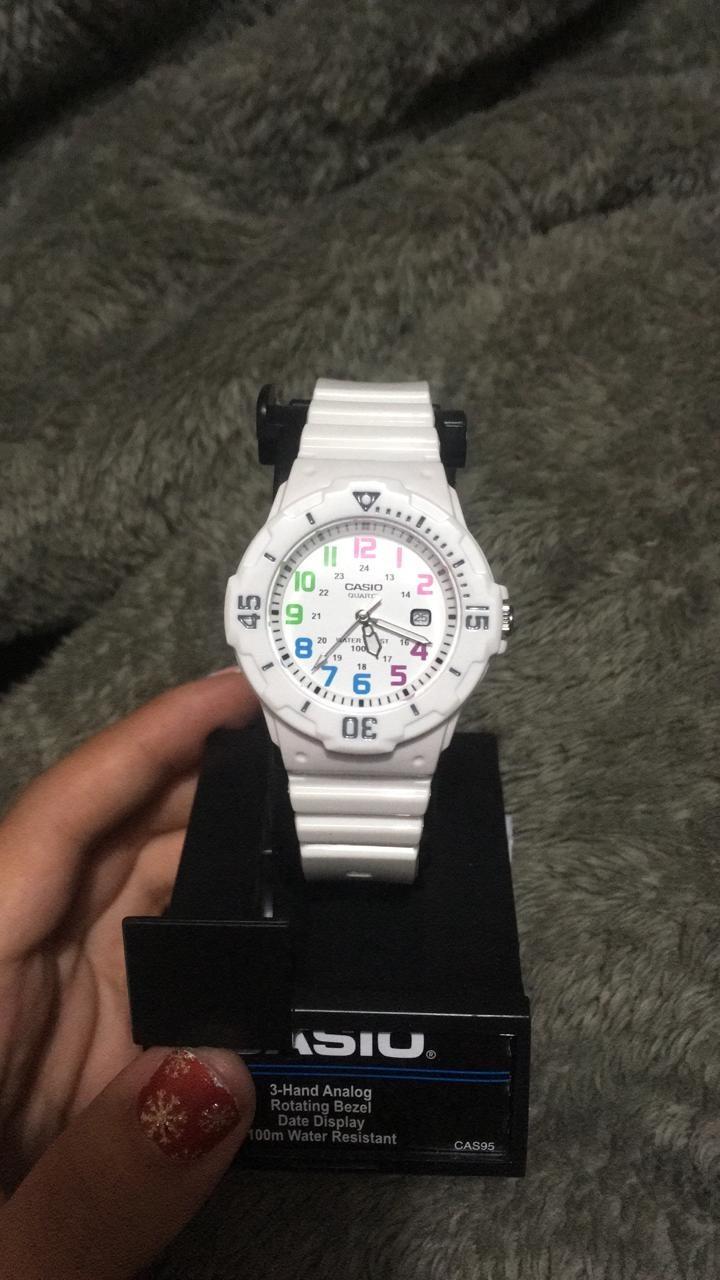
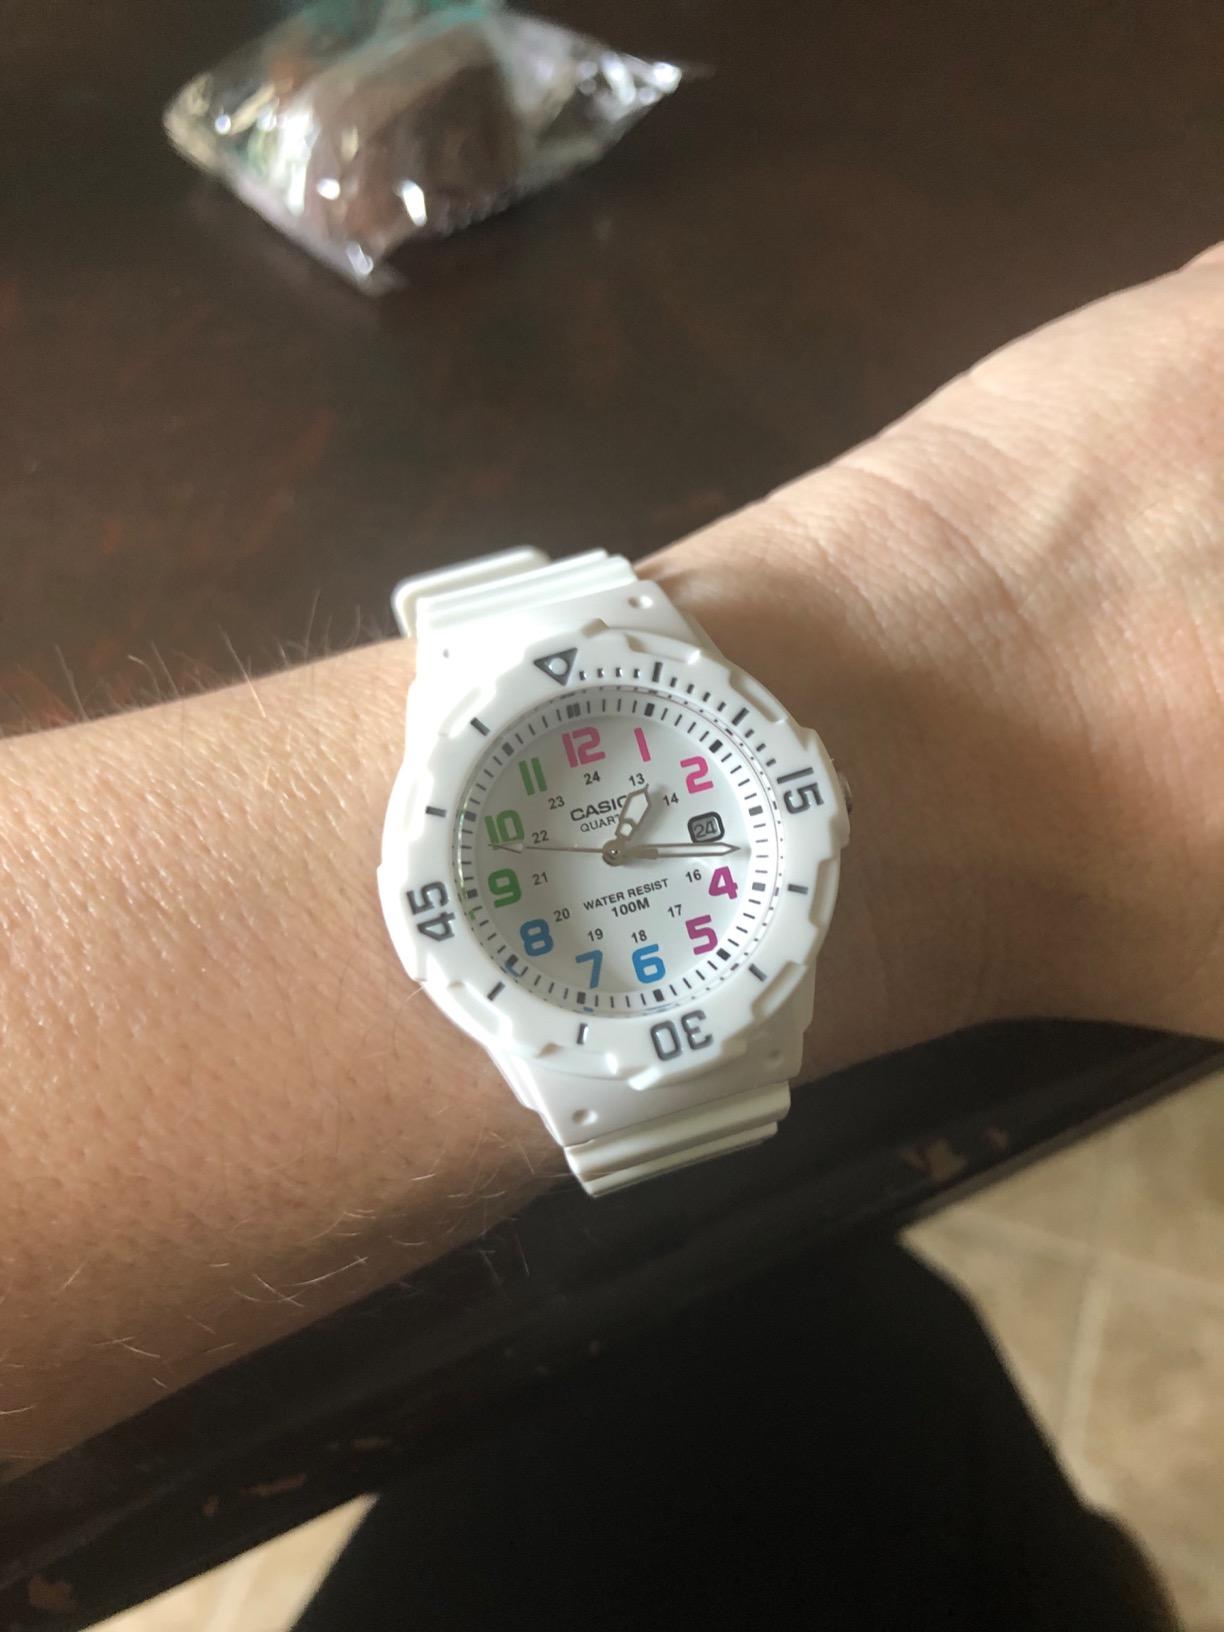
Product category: accessories_watch
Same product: yes